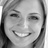
Emotion: happy